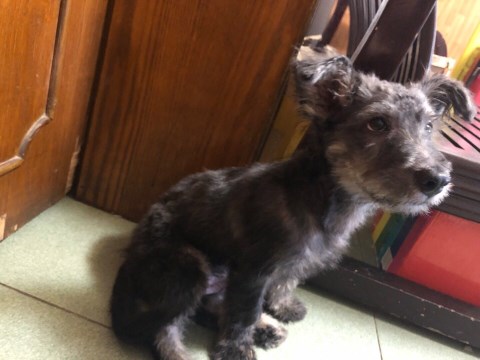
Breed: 806-n000129-papillon